Communion-plate

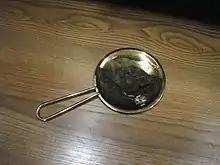
Communion-plate with handle for use by an altar server

A communion-plate is a metal plate held under the chin of a communicant while receiving Holy Communion in the Catholic Church. Its purpose is to catch any pieces of the host that might fall. Its use was common in the last part of the nineteenth century and during most of the twentieth.